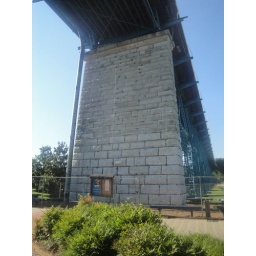
Rock climbing wall on a bridge going over the Tennessee River. Coolidge park.